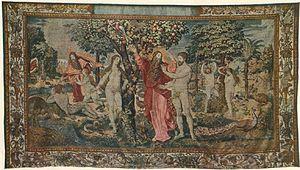
Le bonheur édénique. Série Histoire de premiers parents. Polski: Szczęśliwość Rajska. Seria Dzieje Pierwszych Rodziców.
Les tapisseries flamandes du roi Sigismond II de Pologne constitue une collection de tapisseries tissées aux Pays-Bas et dans les Flandres qui, à l'origine, comptaient 365 pièces rassemblées par la famille Jagellon pour décorer l'intérieur du château du Wawel à Cracovie. Elles sont également appelées les « arras du Wawel », du nom de la ville française d'Arras, grand centre de production de tapisseries au XVIᵉ siècle, bien qu'aucune n'ait été produite dans cette ville. La série entière fut donnée en testament par le roi Sigismond II de Pologne à la couronne polonaise.